William le Hardi, Lord of Douglas

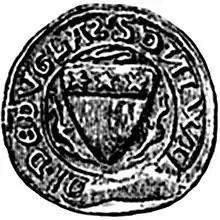
Seal of William the Hardy

Sir William Douglas "le Hardi" (""the Bold""), Lord of Douglas (1243 – ) was a Scottish nobleman and soldier.